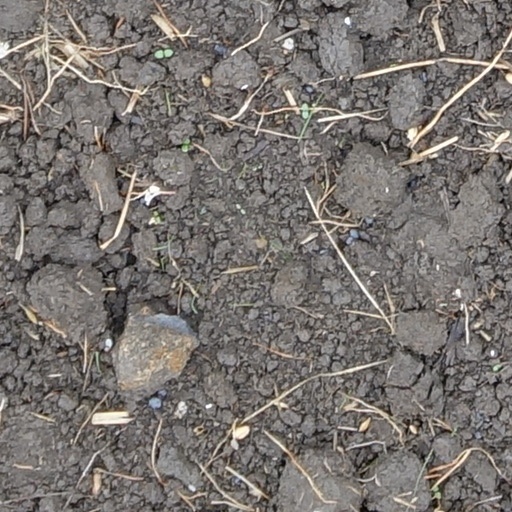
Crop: wheat